Esquiline Treasure

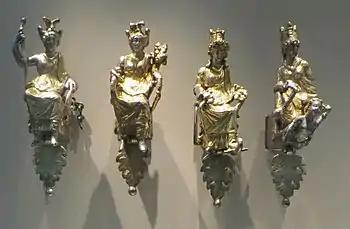
Tyches of Rome, Constantinople, Alexandria, and Antioch

The four silver Tyches (which were iconic versions of a presiding tutelary deity of Classical Greek mythology governing the fortune and prosperity of a city, its destiny) are represented with different attributes: military attire for the Tyche of Rome, a cornucopia for the one of Constantinople, sheaves of corns and the bow of a ship for the Tyche of Alexandria, and a male swimmer personifying the Orontes River at the feet of the Tyche of Antioch.